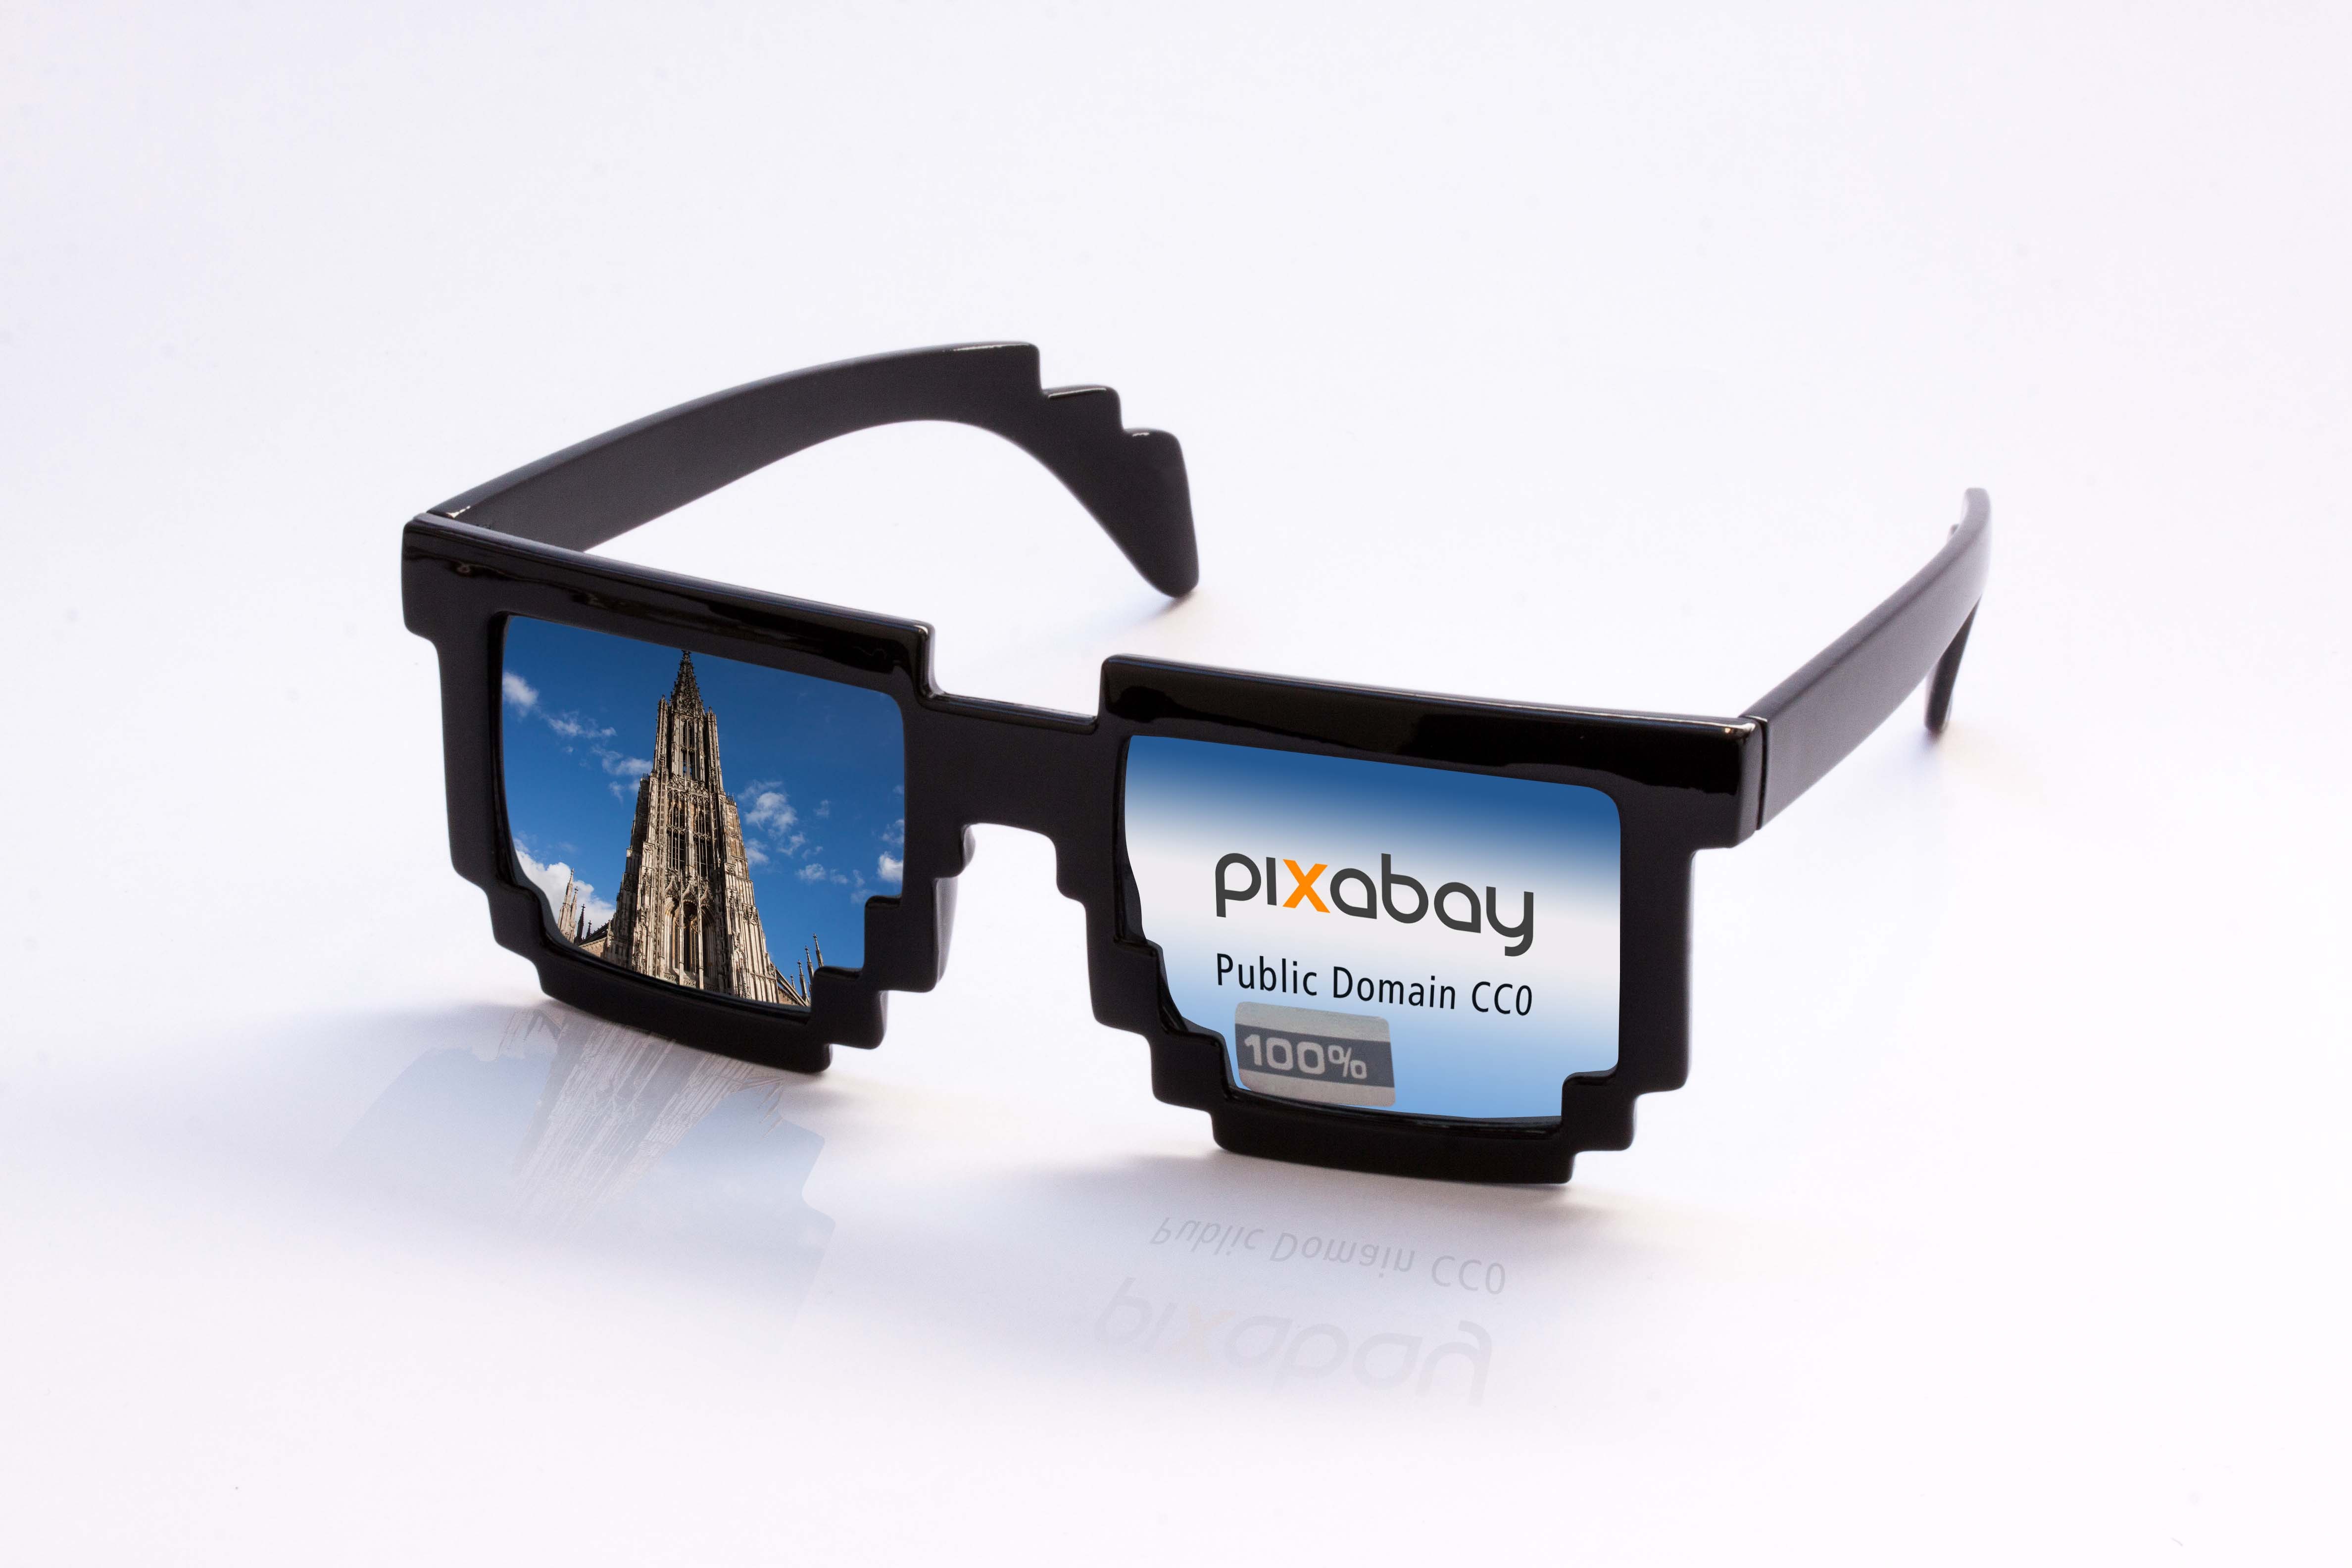
bumper, brand, font, tribute, pixel, logo, sunglasses, glasses, goggles, eyewear, funny, humor, recognition, characters, humorous, ulm, sympathy, graphic design, signet, figurative mark, automotive exterior, fashion accessory, vision care, design element, pixelated, sunglasses for pixabay, seat of pixabay, word image characters, visual characters, target designer, quickly comprehensible